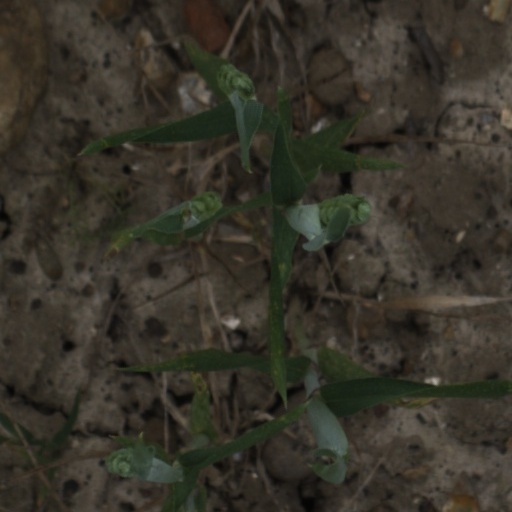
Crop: wheat